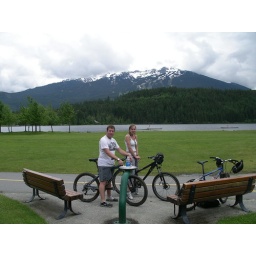
Ems on a bike at Whistler with some mountain in the background.